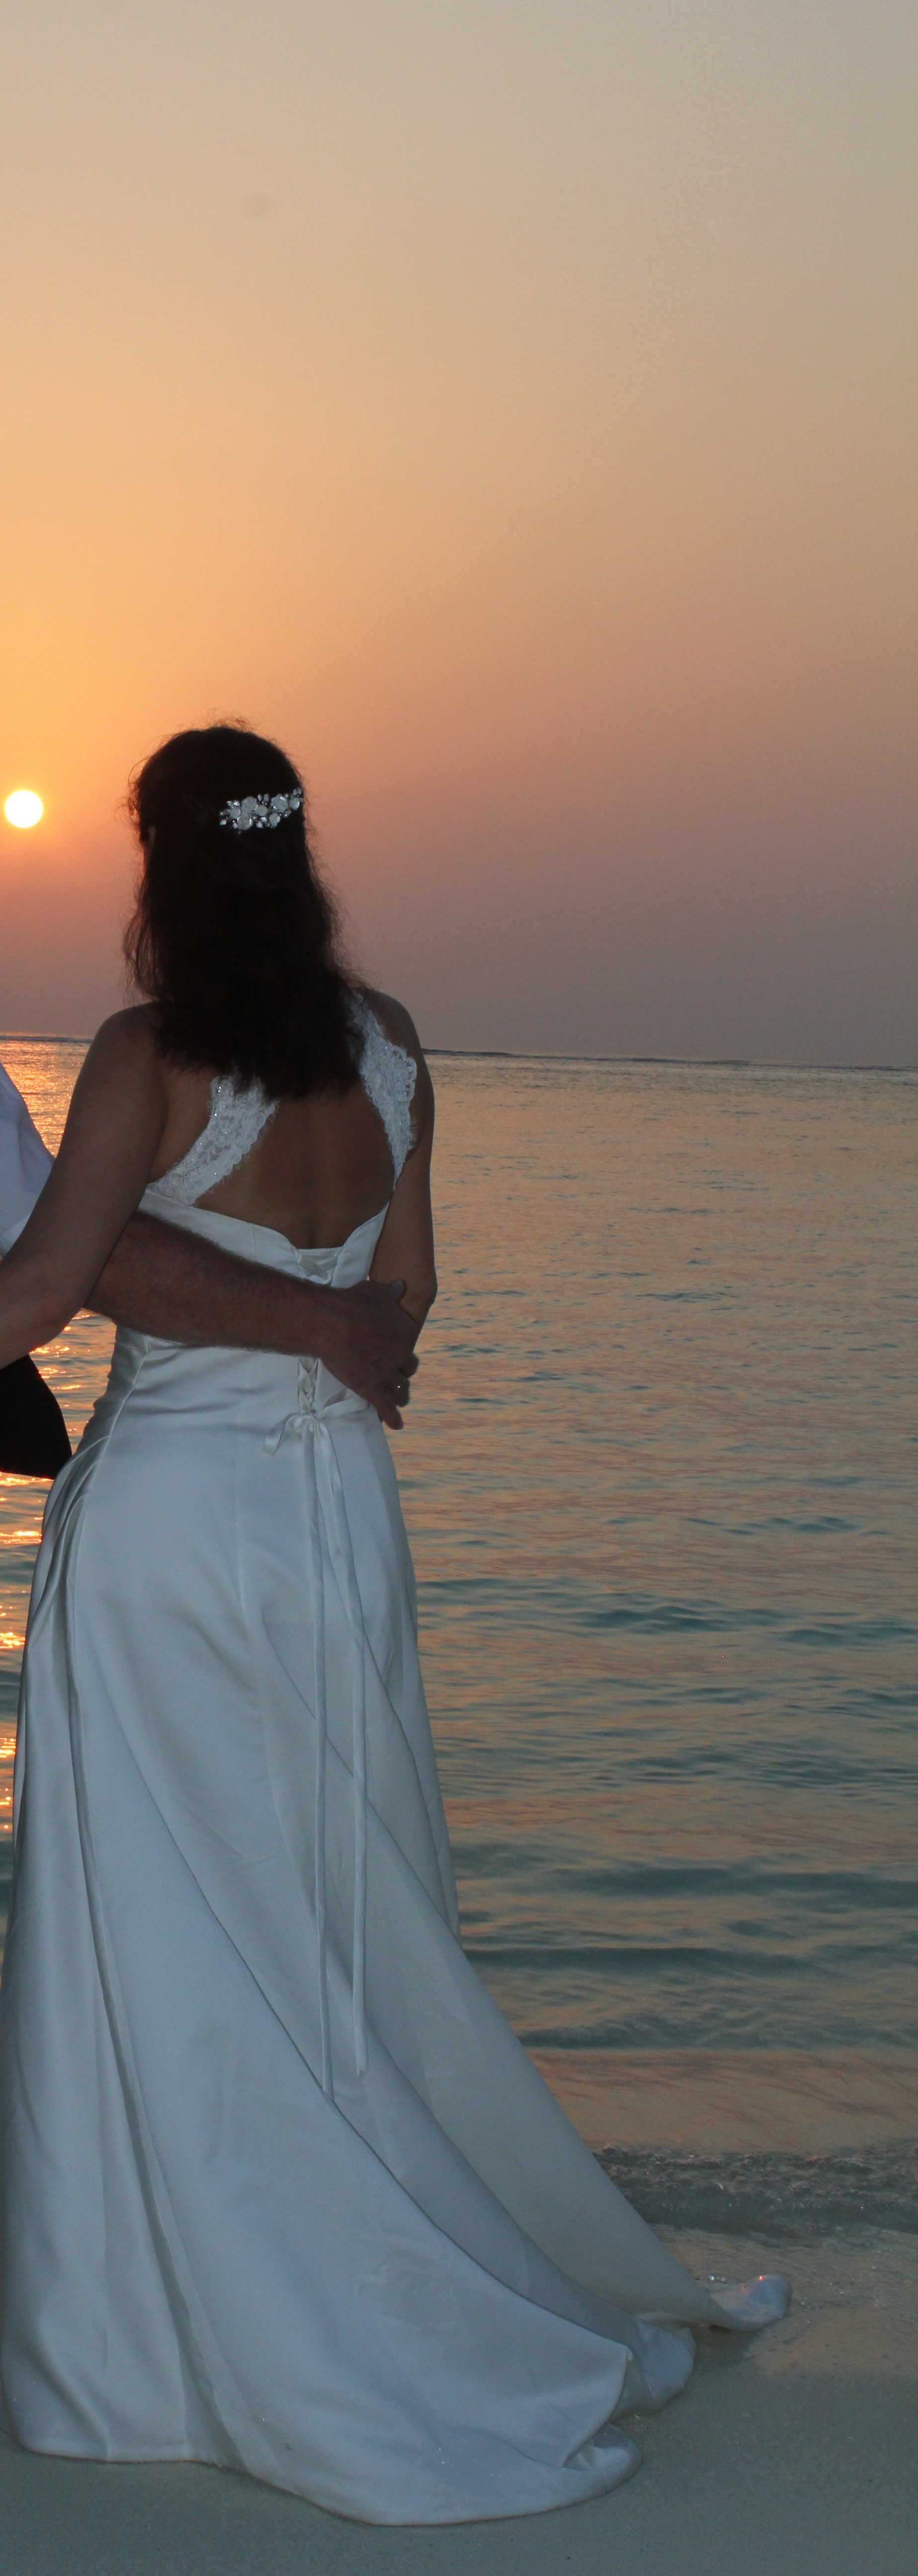
Gender: women